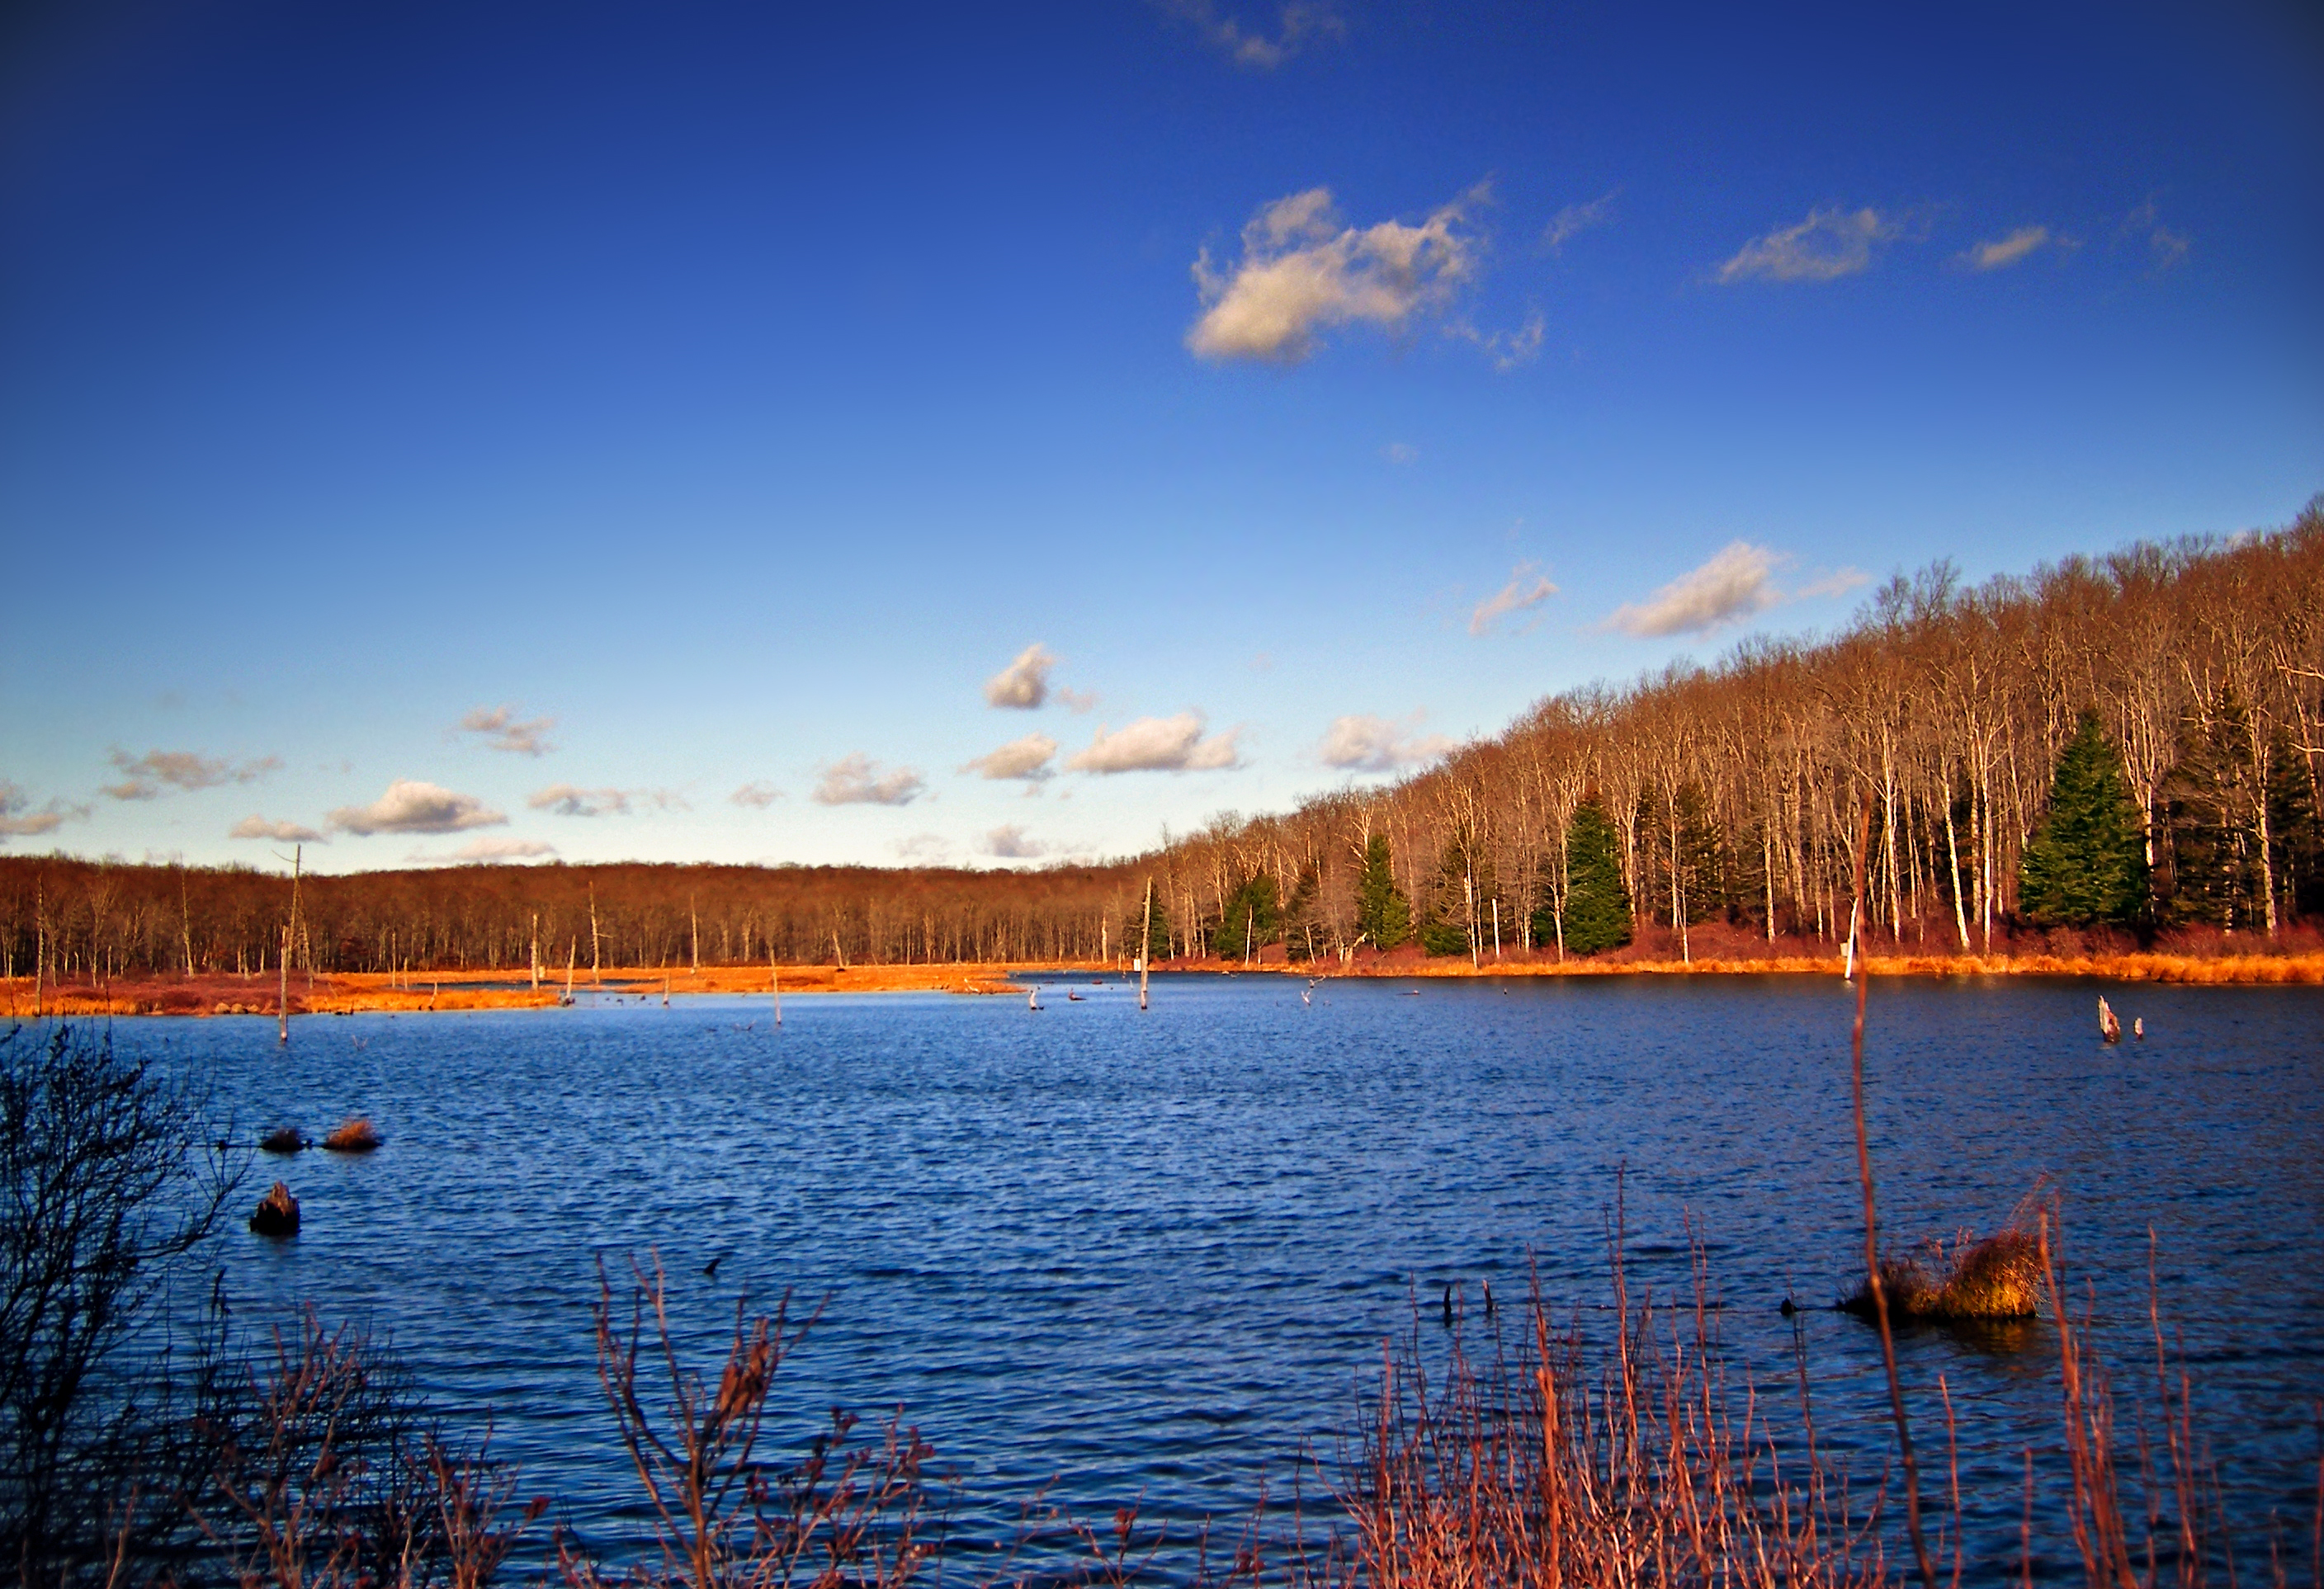
landscape, nature, wilderness, mountain, winter, cloud, sky, sunrise, sunset, hiking, morning, lake, dawn, river, dusk, evening, rural, reflection, autumn, cumulus, reservoir, season, body of water, creativecommons, clouds, poconos, pikecounty, wetland, pennsylvania, delawarestateforest, brightlight, thunderswamptrail, painterswamp, loch